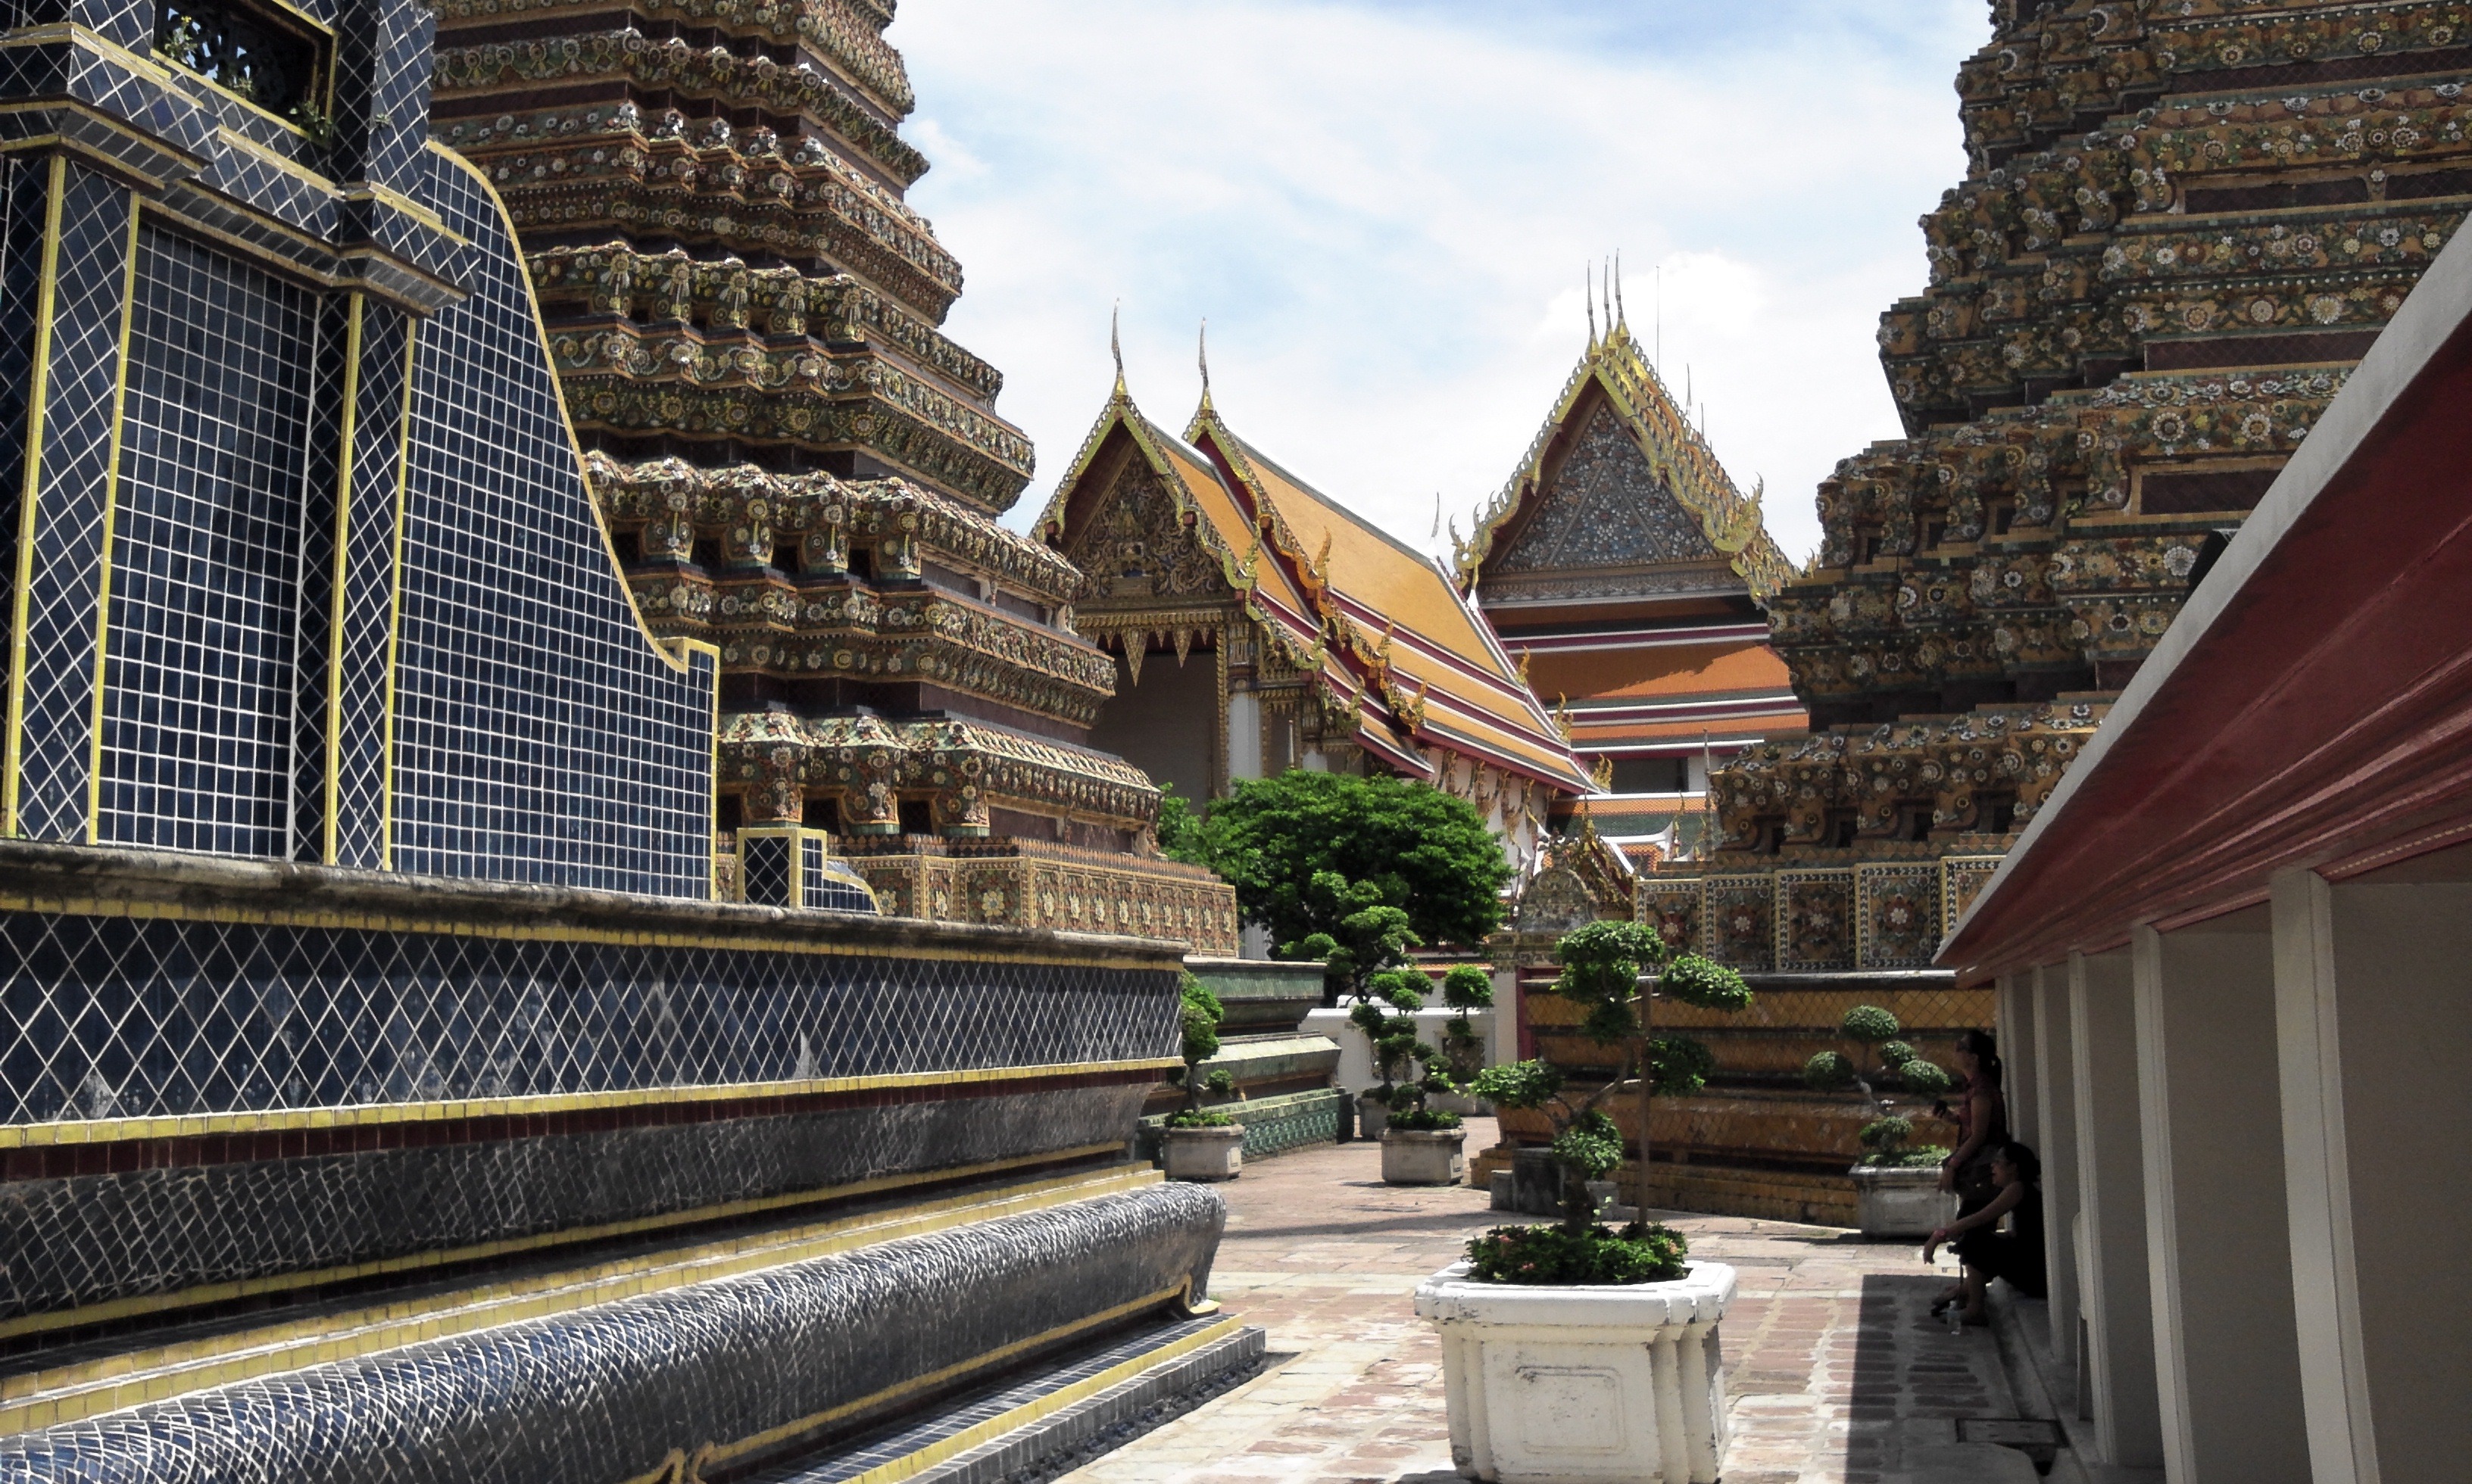
architecture, building, palace, asia, landmark, place of worship, thailand, temple, shrine, buddha, estate, wat, hindu temple